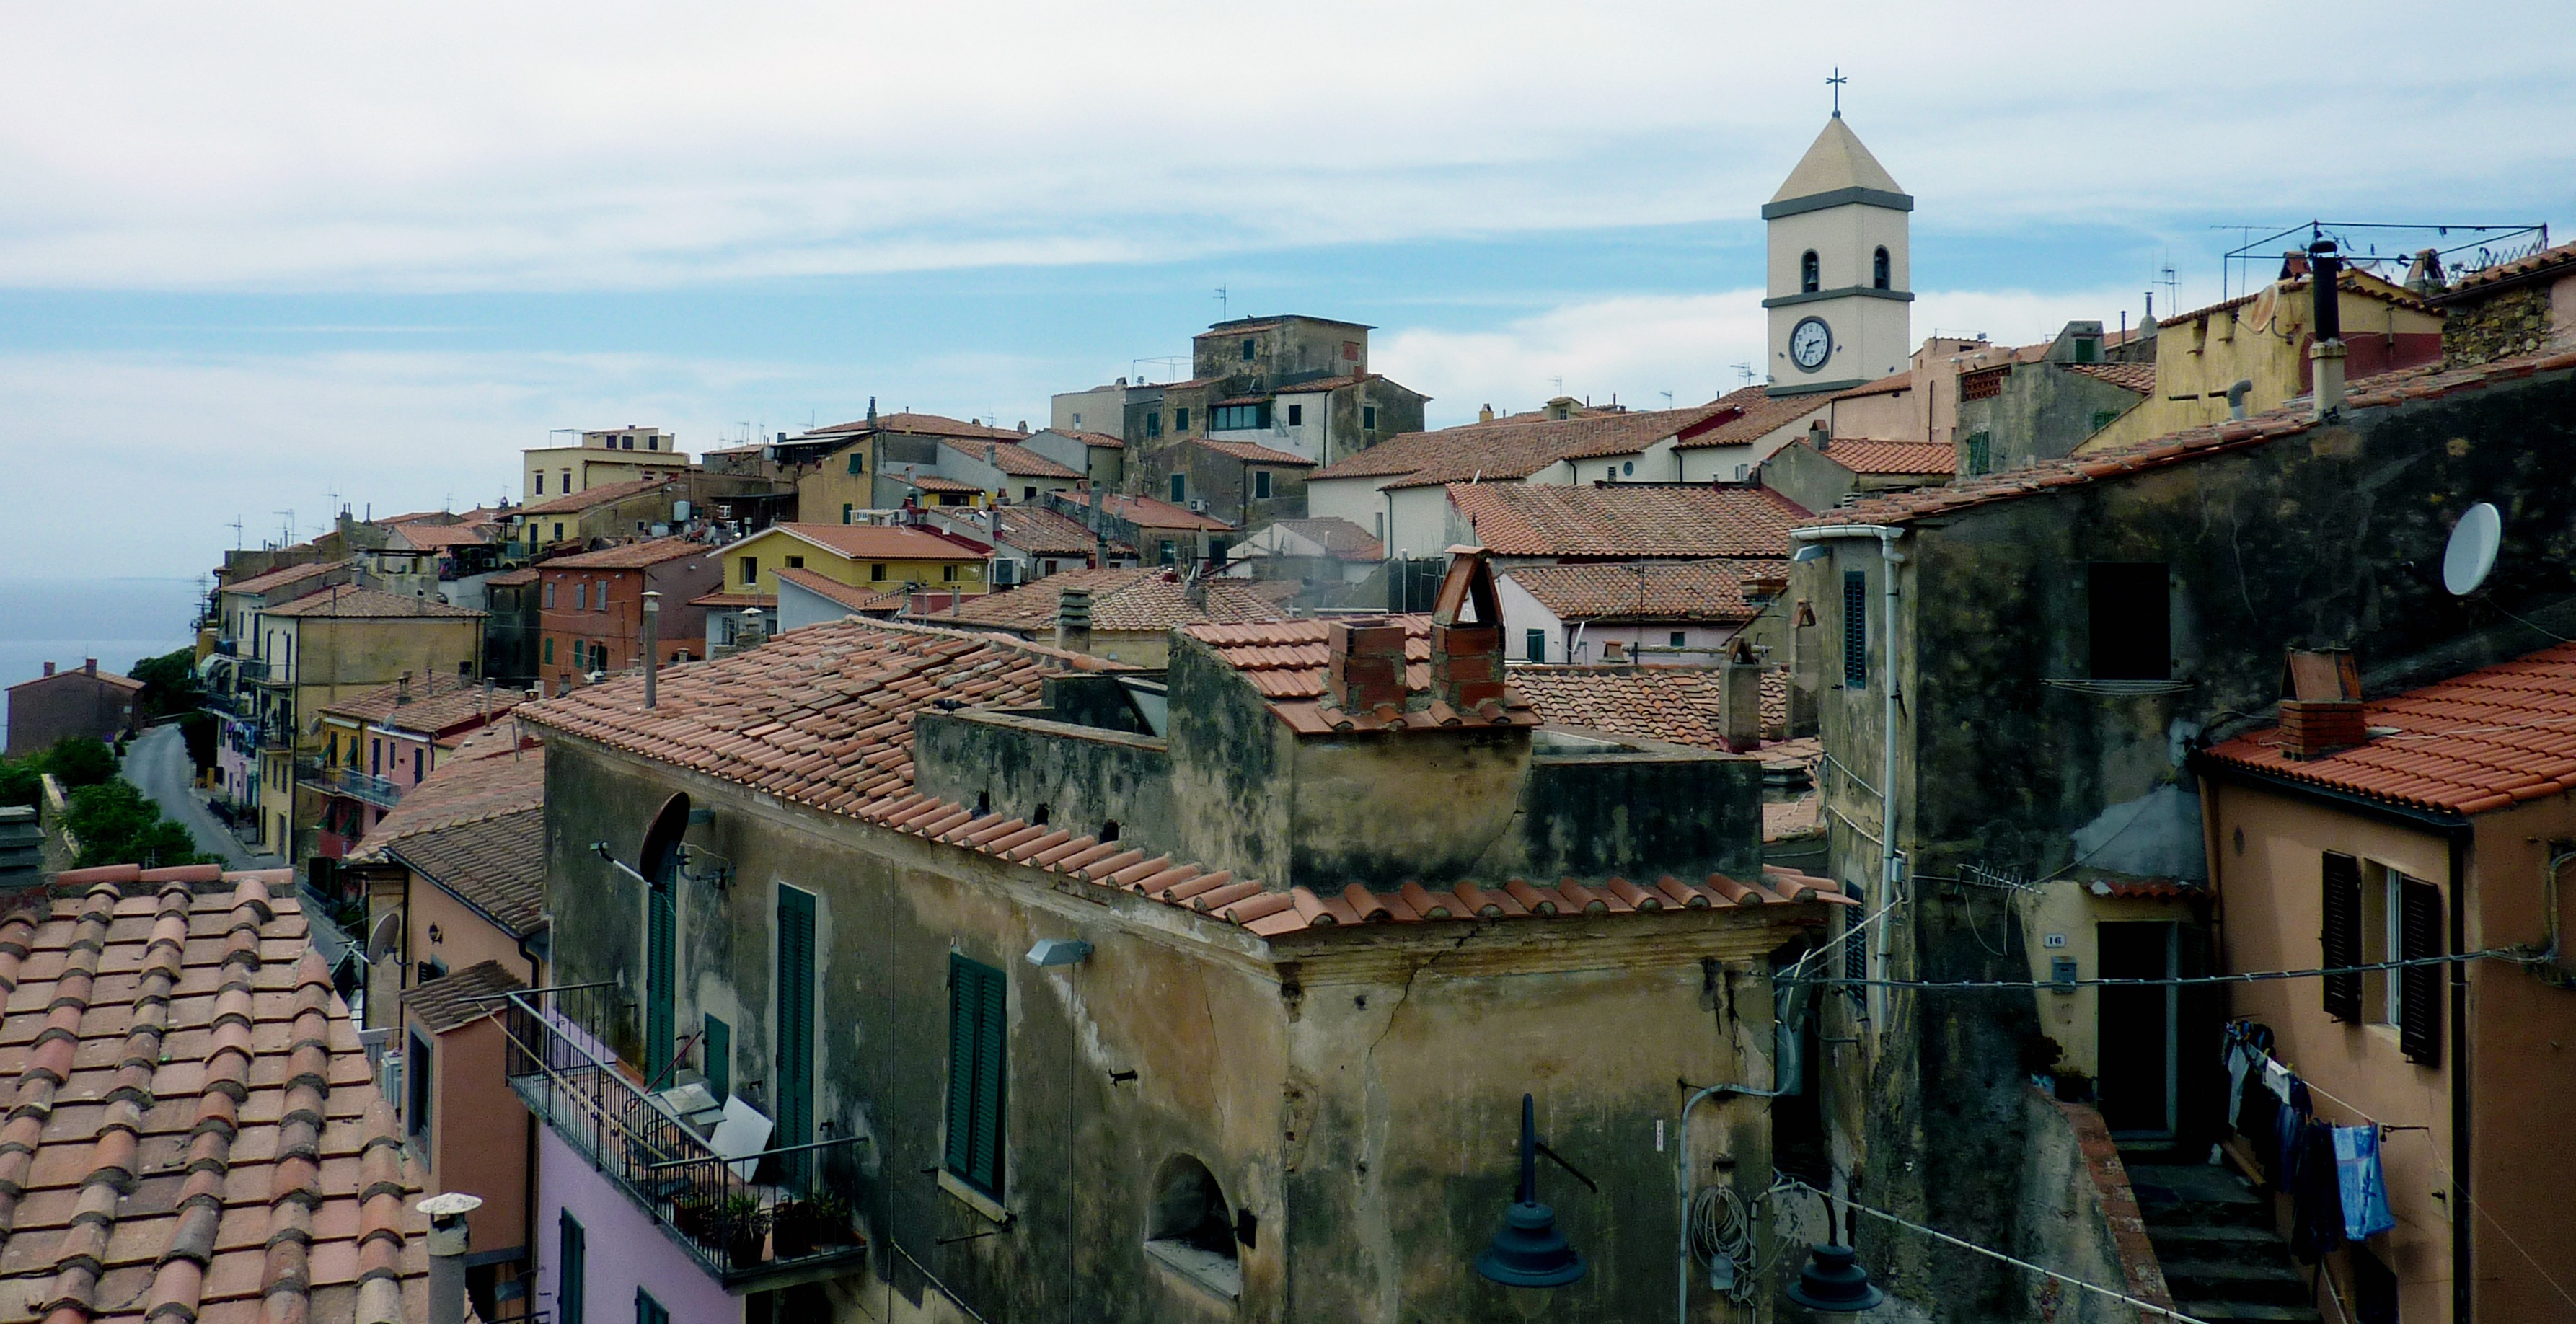
sky, house, town, city, cityscape, village, holiday, italy, tuscany, tourism, waterway, clouds, homes, middle ages, bergdorf, urban area, ancient history, capoliveri, human settlement